Upper Hutt

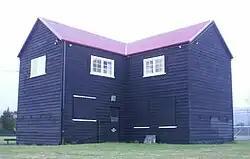
Upper Hutt Blockhouse was built as part of a stockade in 1860, during the New Zealand Wars.

Alarmed by unrest in Taranaki and sightings of local Māori bearing arms, settlers in the Hutt Valley lobbied for the construction of fortifications in Upper and Lower Hutt. The government and the military responded by constructing 2 stockades in the Hutt Valley in 1860. While the stockade in Upper Hutt was manned for 6 months, the threat of hostilities soon passed and neither installation ever saw hostile action.